Red Army Mostar

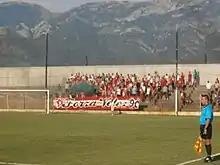
Supporters of FK Velež Mostar

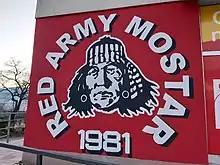
Graffiti Mostar

Red Army Mostar is a FK Velež Mostar supporters' group in Bosnia and Herzegovina.